Zhang Shuai

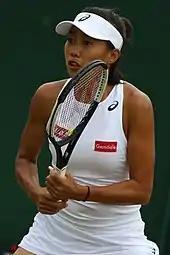
Zhang at the 2019 Wimbledon Championships

Zhang won the biggest doubles title of her career at the Australian Open. With home-favorite Sam Stosur, she won her maiden major doubles title, upsetting defending champions, Tímea Babos and Kristina Mladenovic, in straight sets. She became the fourth player from mainland China to win a major women's doubles title, after Zheng Jie, Yan Zi and Peng Shuai.